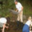
Label: man